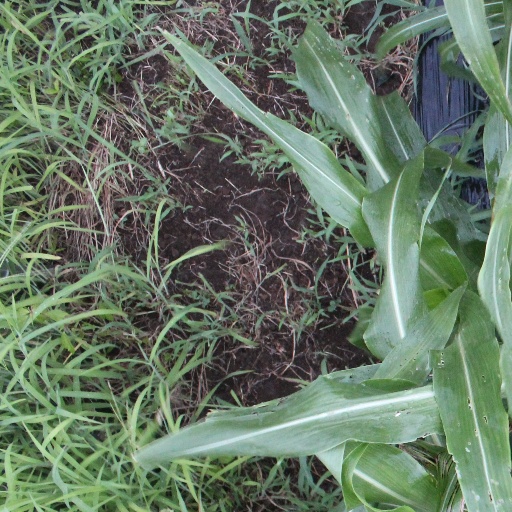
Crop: sorghum